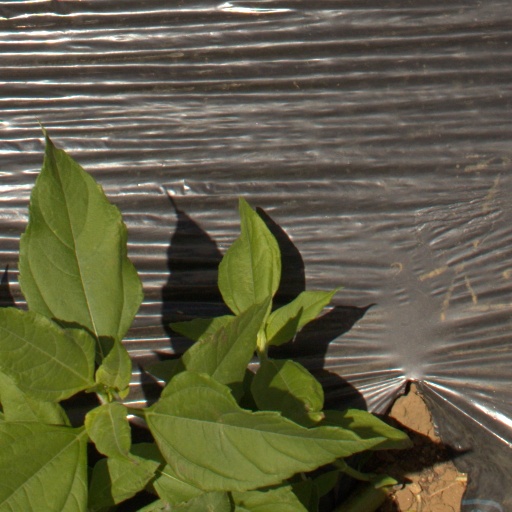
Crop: Jerusalem artichoke